Dino Lombardi

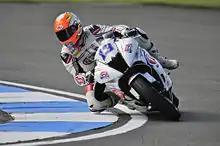
Lombardi in 2012

Berardino Lombardi (born 10 May 1990) is an Italian motorcycle racer who has competed in the 125cc World Championship, the Supersport World Championship and the European Superstock 600 Championship. He won the CIV Stock 600 Championship in 2011.